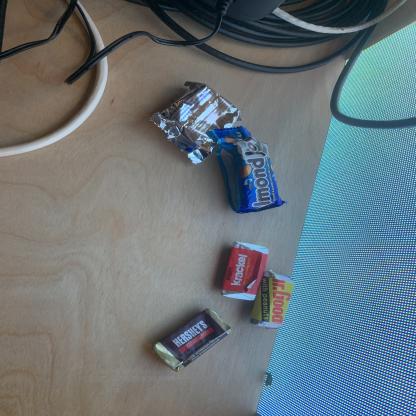
Label: plastics